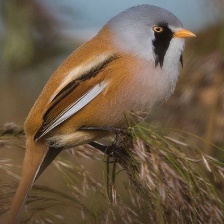
Species: BEARDED REEDLING
Scientific name: PANURUS BIARMICUS